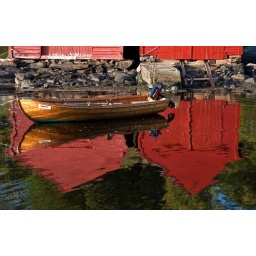
A boat in the big mirror